Matt Walsh (political commentator)

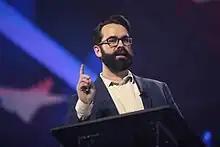
Walsh speaking at the 2022 AmericaFest in Phoenix, Arizona

Walsh has repeatedly opposed the transgender community and "gender ideology", notably with his children's book "Johnny the Walrus", his documentary "What Is a Woman?", and campaigns involving hospitals and schools. Walsh and his campaigns are sometimes described as anti-trans and transphobic. Progressive magazine "The New Republic" named Walsh "Transphobe of the Year" in 2022, saying he "has made a name for himself by demonizing medical professionals and pushing conspiracy theories about 'grooming' and pedophilia in the LGBTQ community". Walsh has referred to being transgender as a "delusion" and a "mental illness". He has also argued that transgender people cannot "defend the logic of trans ideology" and that they have "embarked on a campaign to restructure all of human society". Walsh argues that biological sex is what determines if someone is a man or a woman. He has said that "I truly see the fight against gender ideology as the last stand for Western civilization ... Because if the sane side loses this, it's over."